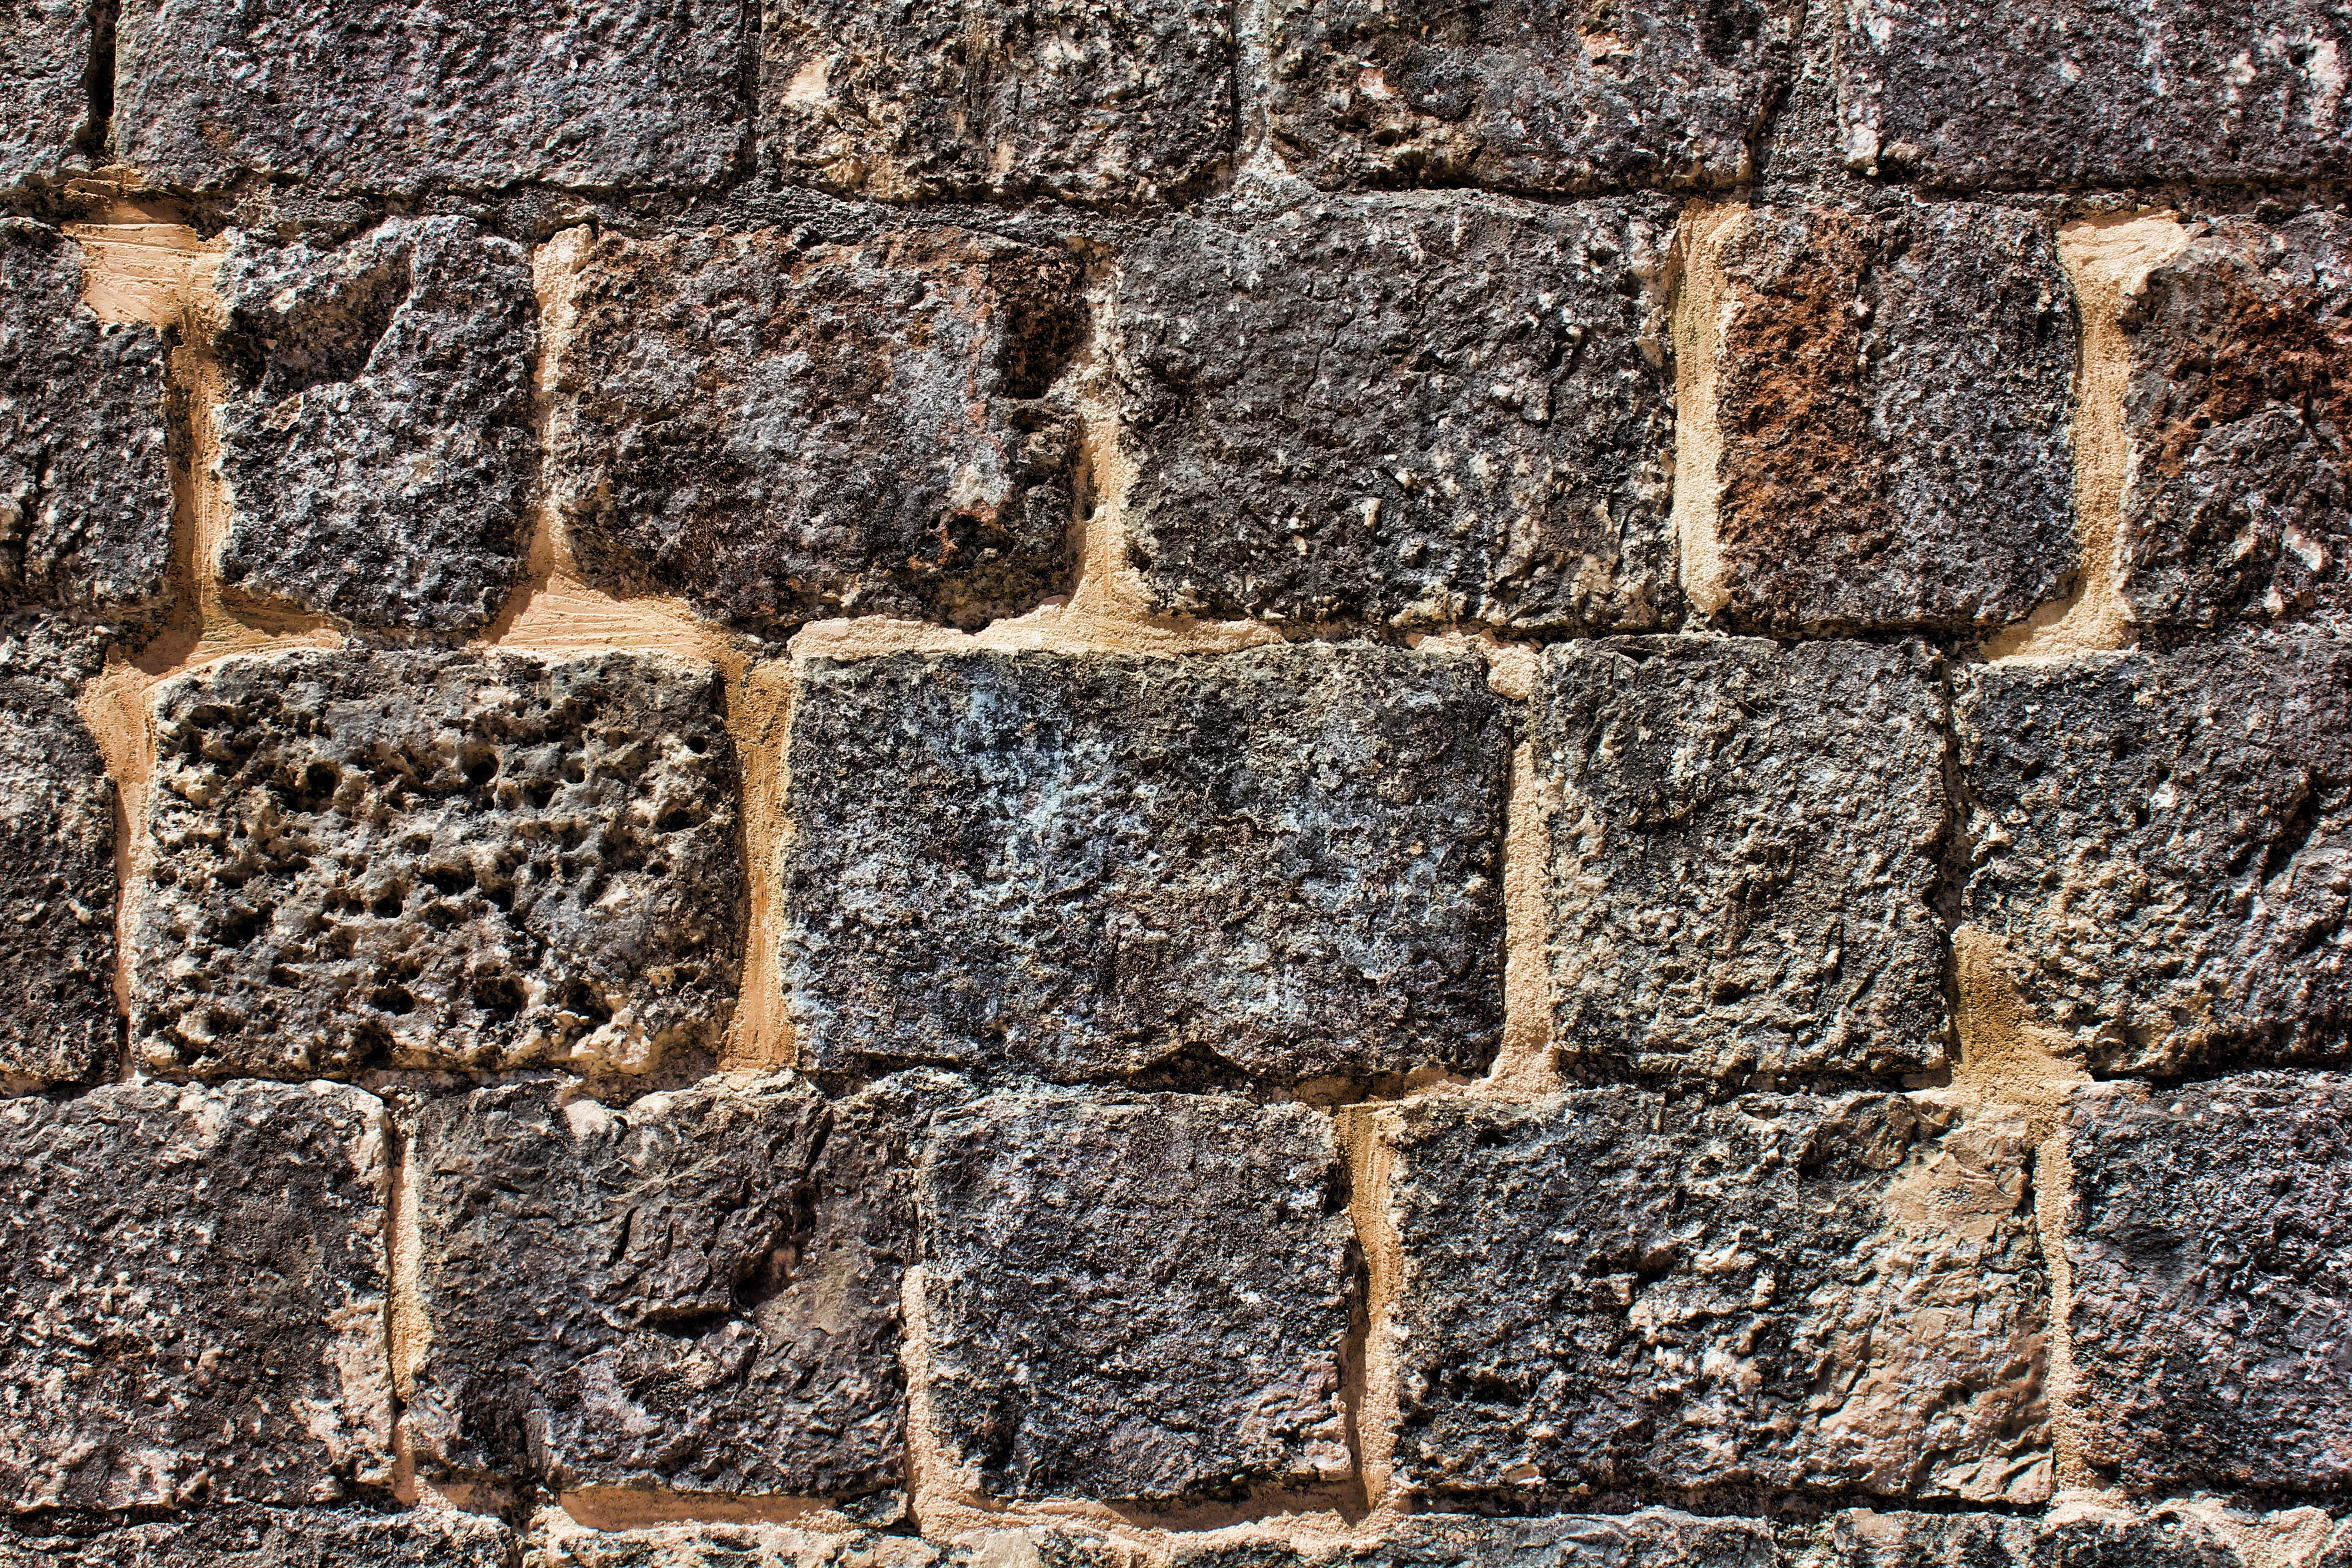
rock, texture, building, cobblestone, wall, stone, soil, stone wall, brick, material, block, rubble, background, ruins, brickwork, masonry, bricked, flooring, archaeological site, road surface, ancient history